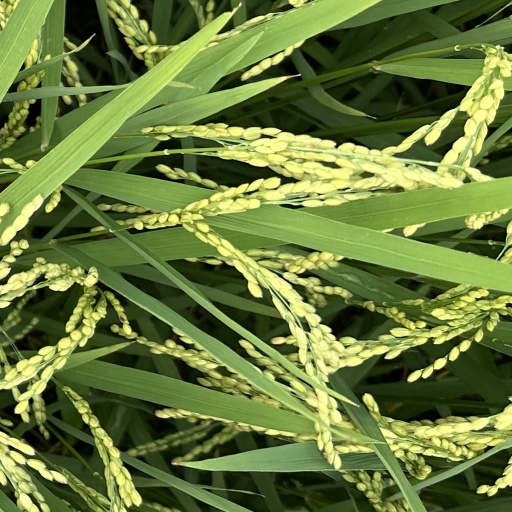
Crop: rice